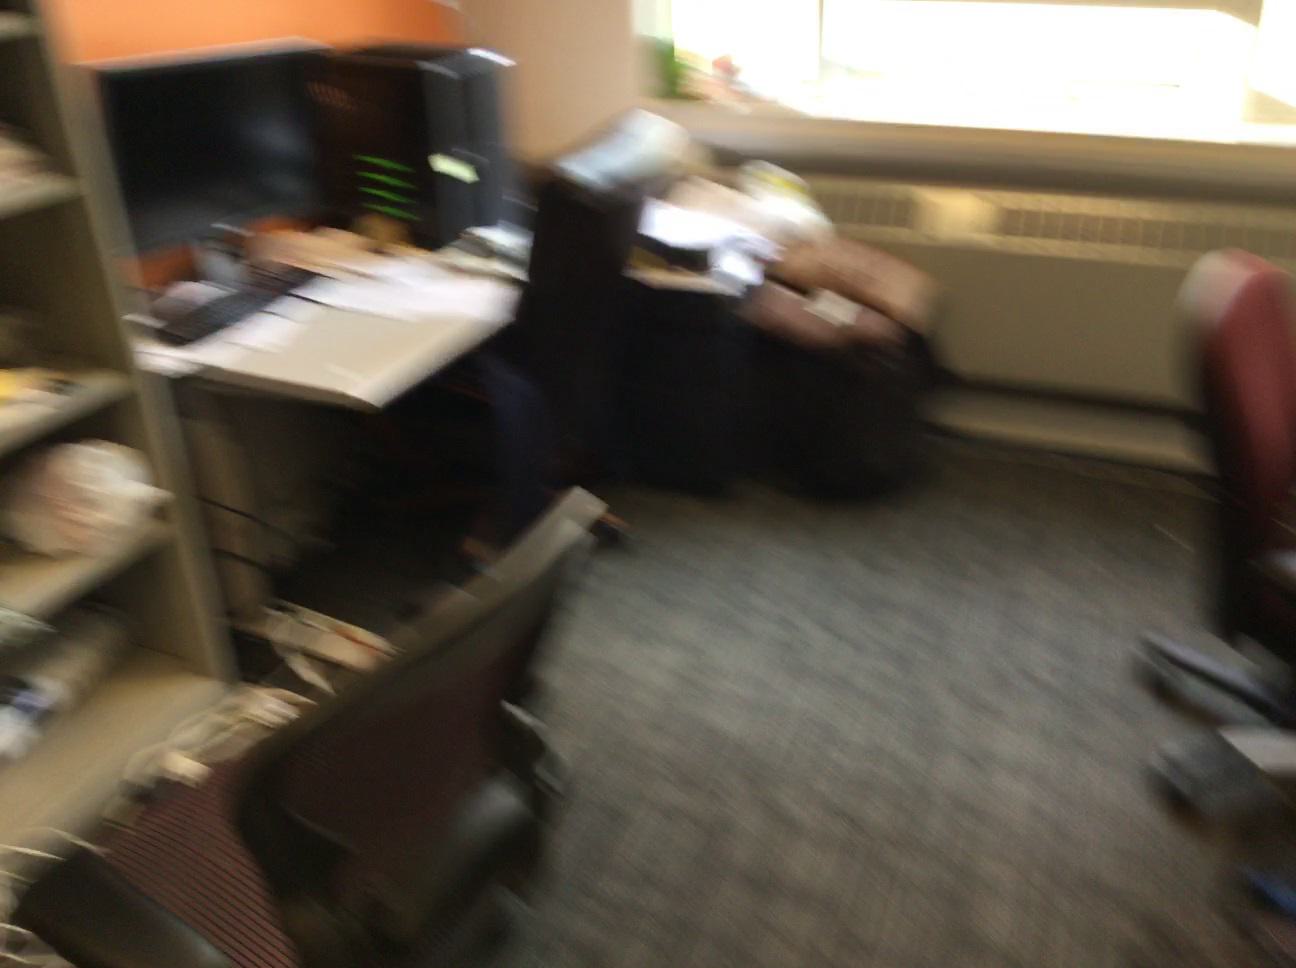
Question: Is the clothes right of the cabinet from the second object's perspective? Final answer should be yes or no.
Answer: Yes